1857 Swiss federal election

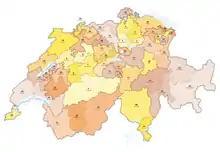
The 49 electoral districts

Federal elections were held in Switzerland on 28 October 1857. The Radical Left remained the largest group in the National Council, winning 80 of the 120 seats.